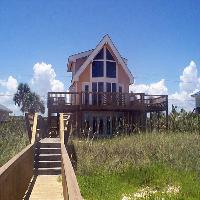
Weather: sun or clear